Elisabeth Abegg

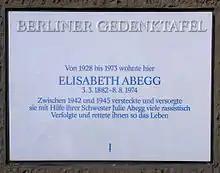

After the Second World War, Abegg resumed teaching in Berlin. She became a member of the Social Democratic Party of Germany and was active in Quaker groups. In 1957, a group of Jews whom Abegg had rescued during the Holocaust published a book, titled "And a Light Shined in the Darkness", in dedication to her. She died in Berlin on 8 August 1974.